Chambers Street Ferry Terminal

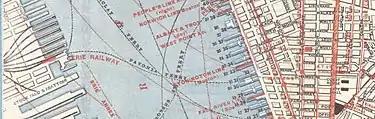
A map from 1879 of the Pavonia Ferry's route across the Hudson River to Chambers Street

The Chambers Street Ferry Terminal was the Erie Railroad's main ferry slip on Manhattan and the point of departure and embarkation for passengers in New York City. The terminal was one of several operated by ferry companies and railroads that lined the western shore of Manhattan during the 19th and 20th centuries. The Pavonia Ferry operated for over 100 years from the terminal, which was demolished about three years after the Erie Railroad stopped its ferry service to Chambers Street in December, 1958.